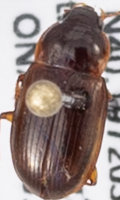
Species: Amara quenseli
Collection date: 2018-08-14
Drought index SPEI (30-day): -0.812
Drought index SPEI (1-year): -1.45
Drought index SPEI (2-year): -0.62